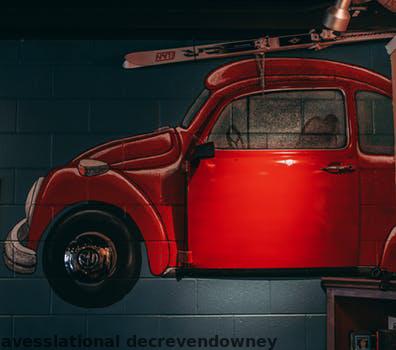
Label: Watermark